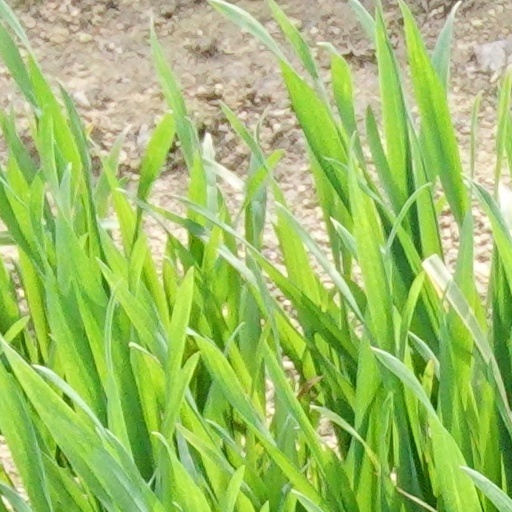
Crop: wheat